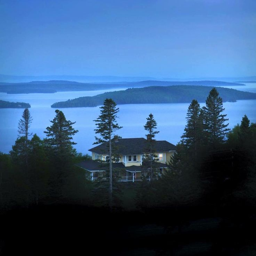
night fall over an iconic view